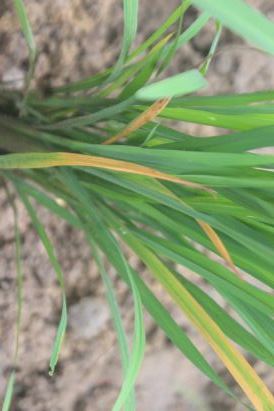
Disease: Tungro